Goldsboro Union Station

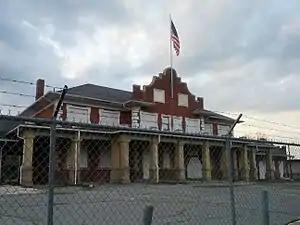
The gated off station on March 30, 2013

On August 17, 2007, the North Carolina Department of Transportation (NCDOT) announced that it had purchased the facility and adjoining acreage to preserve and adaptively reuse as a modern multimodel center. After providing stabilization of the historic building, NCDOT passed ownership to the City of Goldsboro in December 2008.